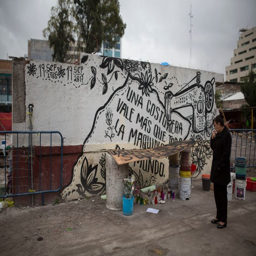
a woman stands before the last remaining bit of wall .